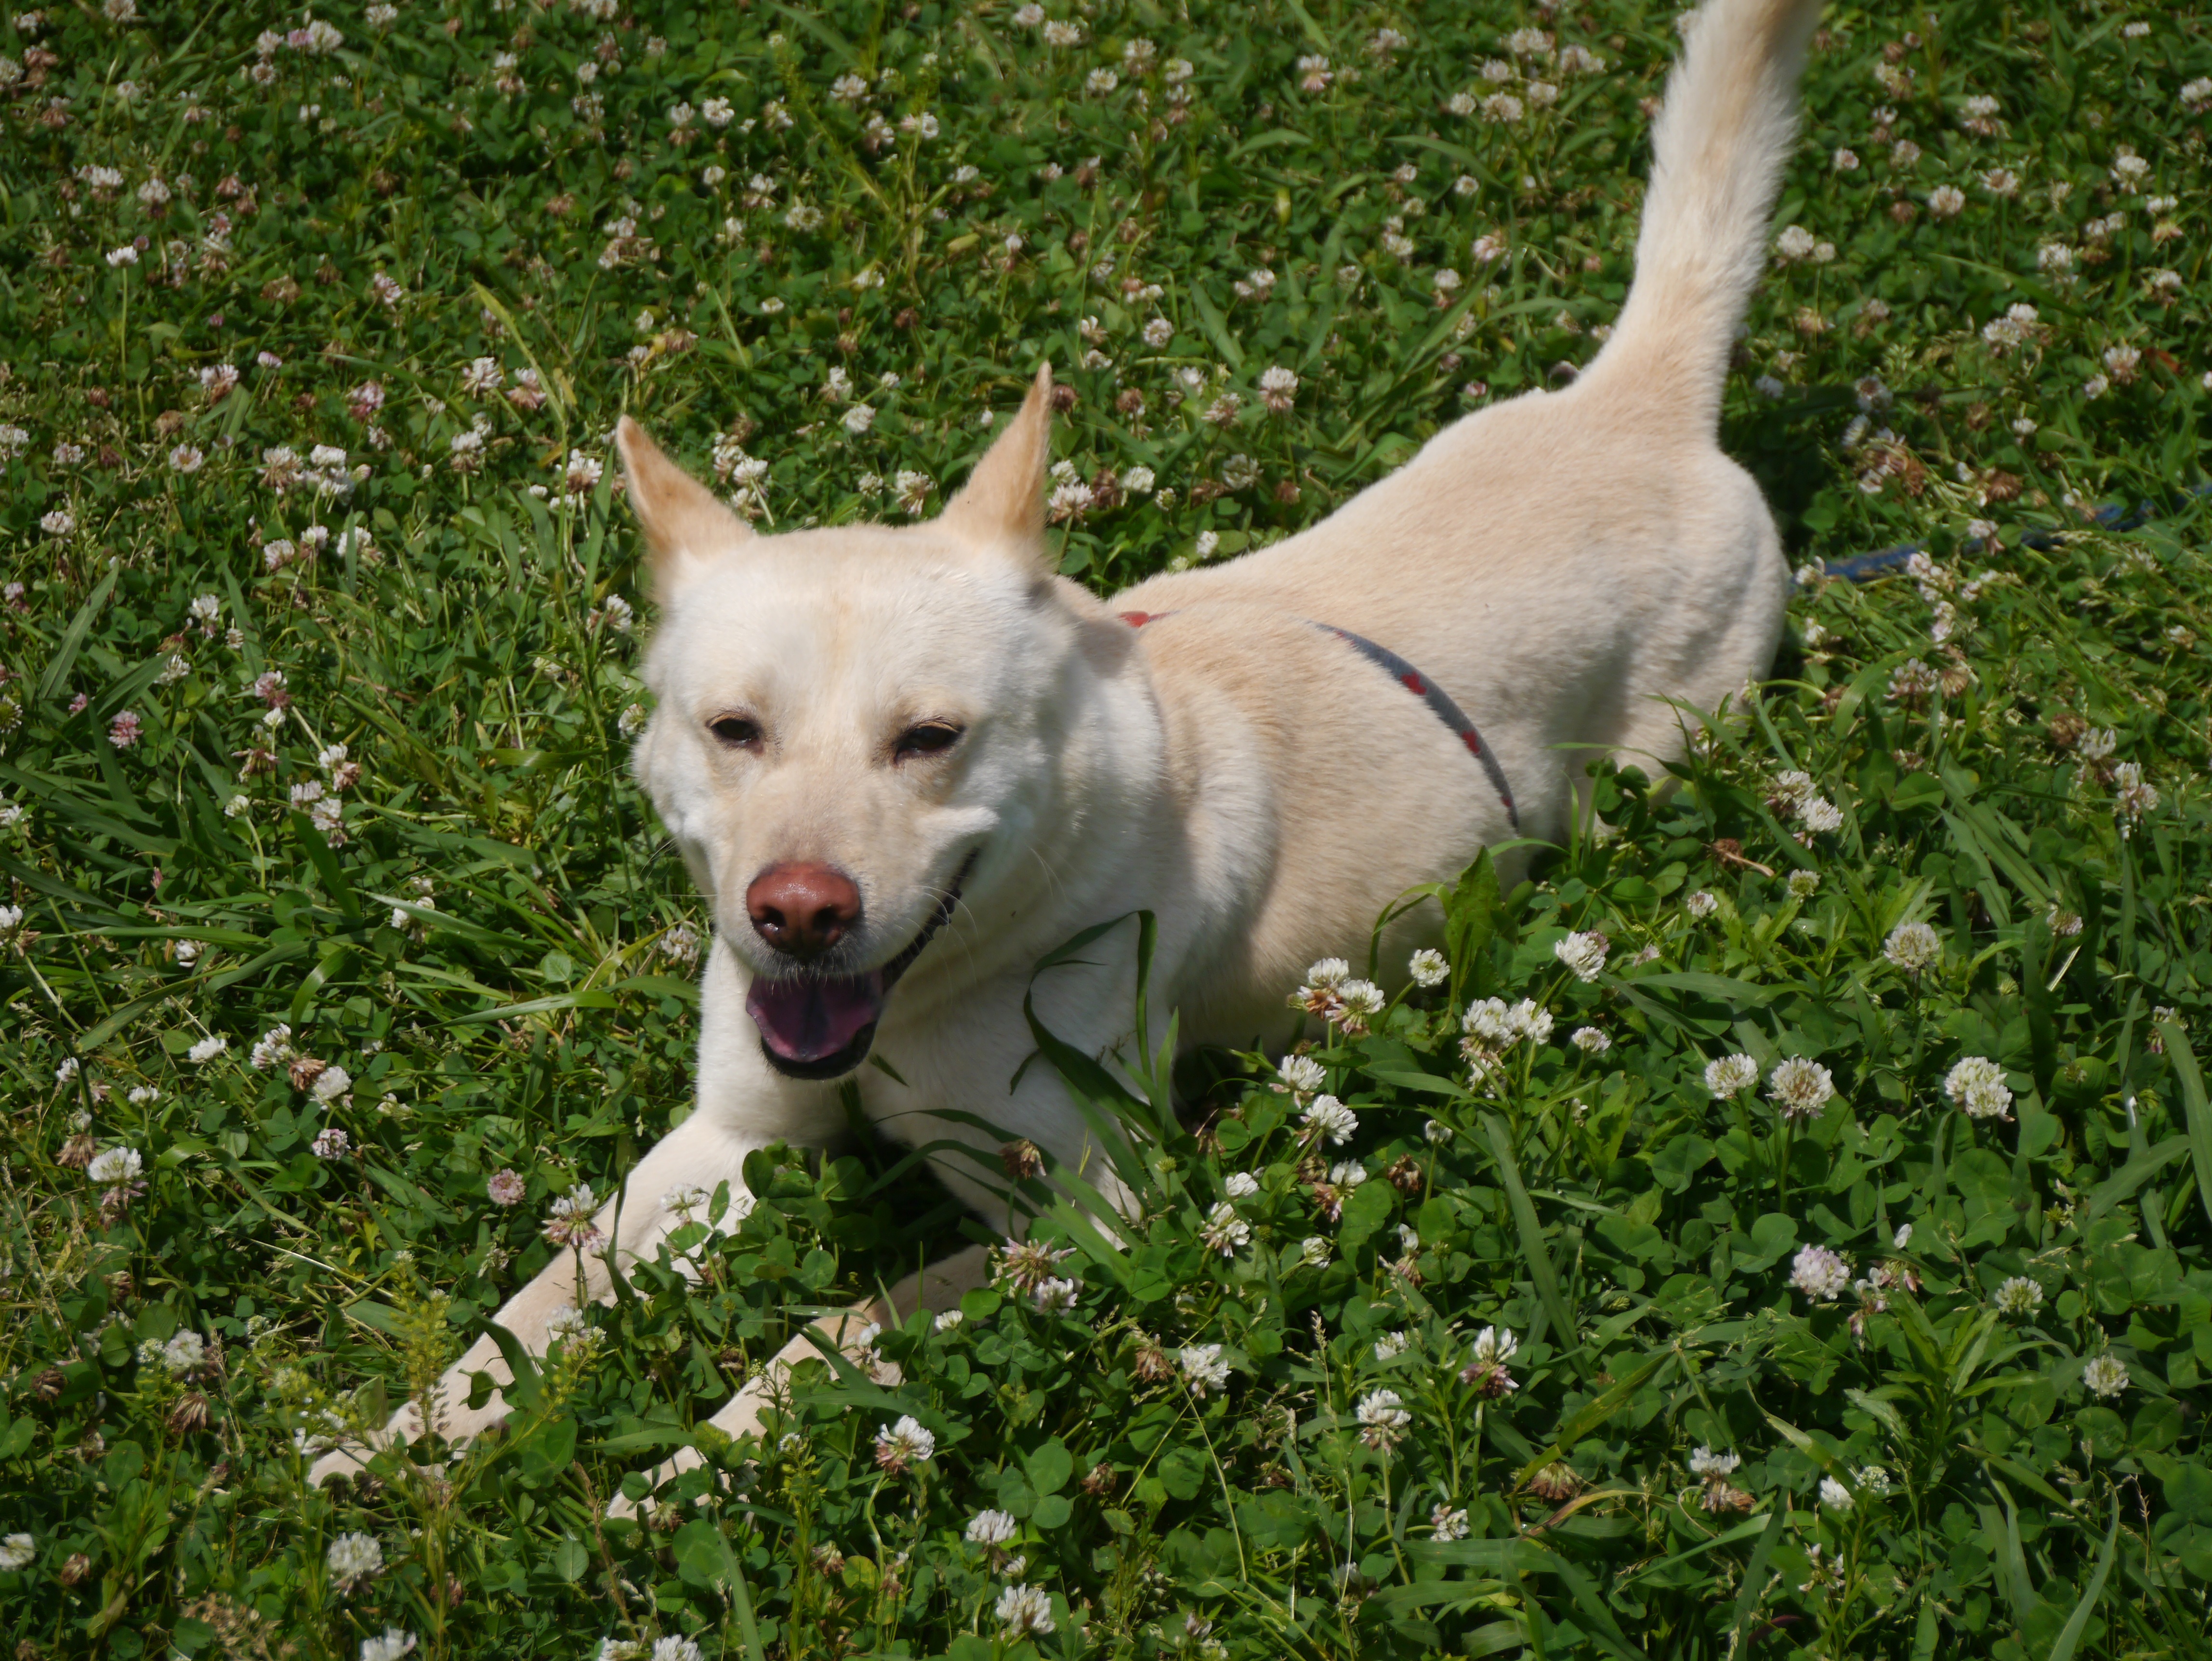
puppy, dog, green, mammal, blue, japan, vertebrate, chihuahua, dog breed, ragweed, yokosuka, umikaze park, taro, lotus flowers, rengeso, astragalus, korean jindo dog, based on stray dogs, dog like mammal, canaan dog